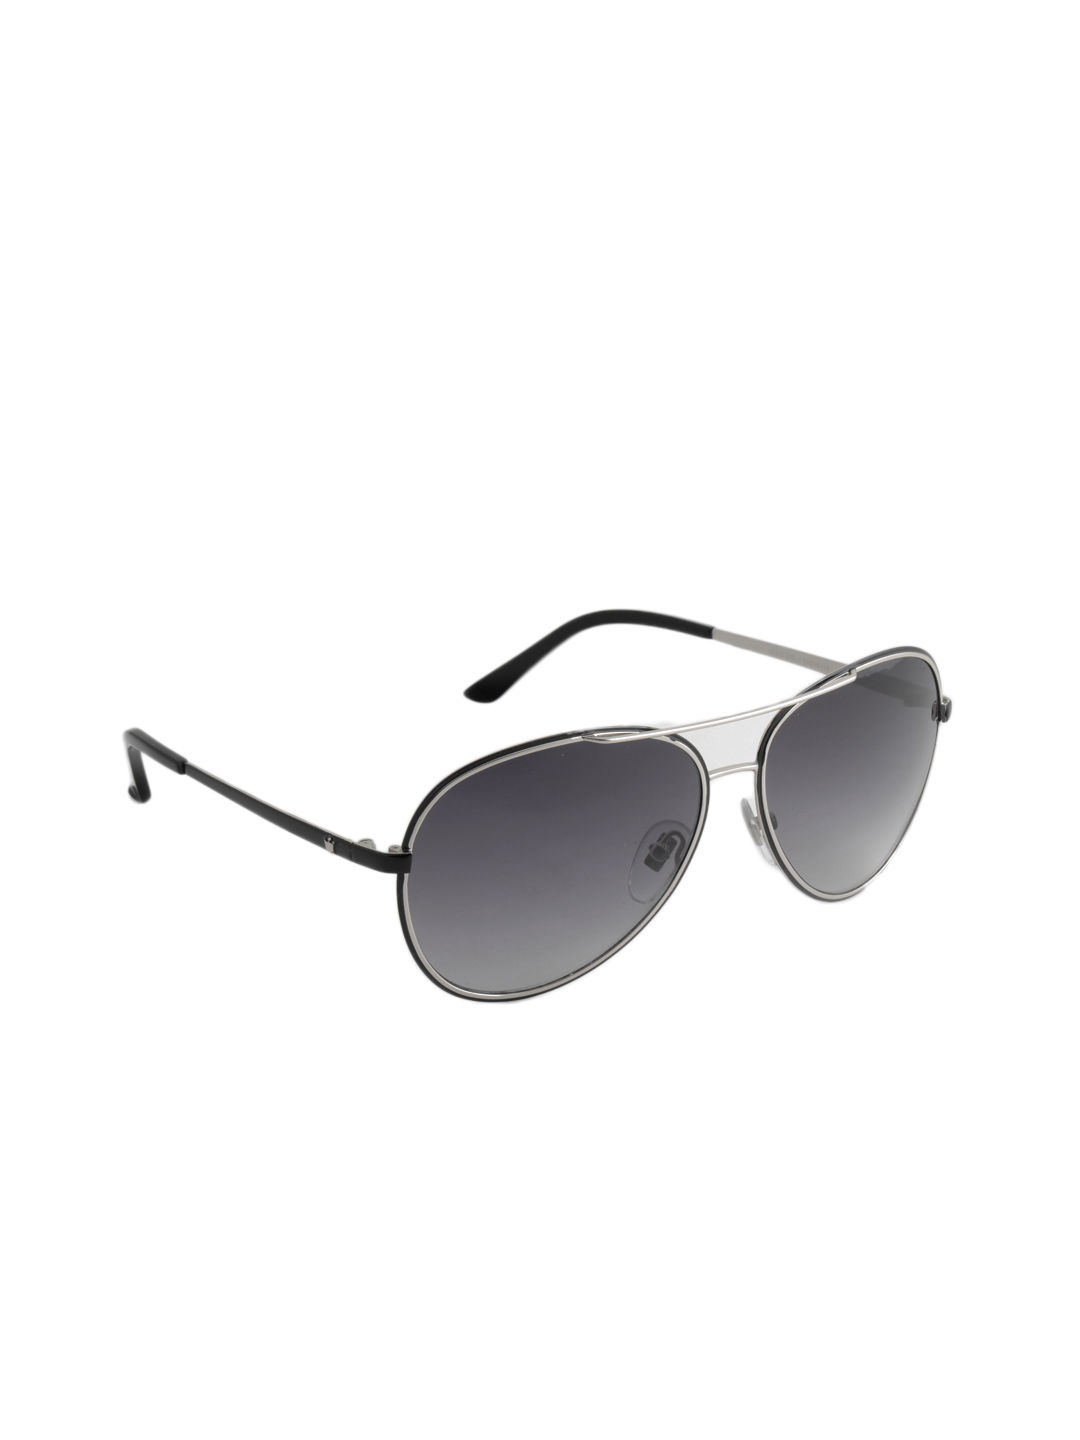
Louis Philippe Men Black Sunglasses
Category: Accessories / Eyewear / Sunglasses
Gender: Men
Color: Silver
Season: Winter 2016
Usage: Casual